Spring Buds International Preschool

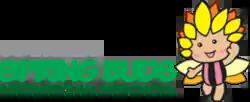

The Spring Buds International Preschool is a chain of schools run by C P Goenka International Group of Schools based in Mumbai, India. It has branches in Juhu, Lamington Road, Thane, Pune - Wagholi, Oshiwara, Kandivali, Borivali and IC Colony -Borivali West.